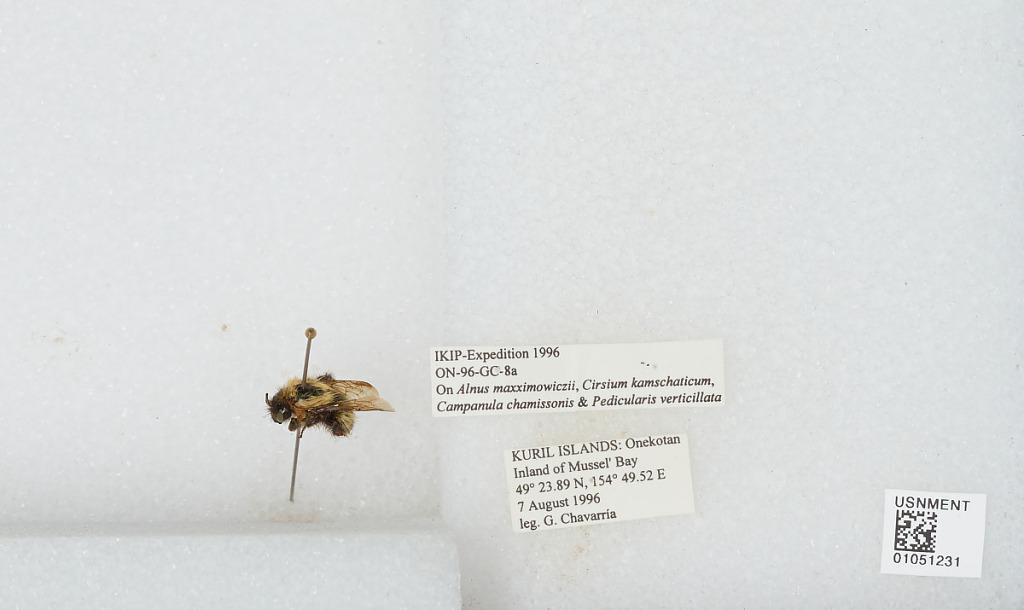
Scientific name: Bombus sp.
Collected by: G. Chavarria
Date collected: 1996-8-7
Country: Russia
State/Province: Sakhalin
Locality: Kuril Islands, Onekotan Inland of Mussel' Bay